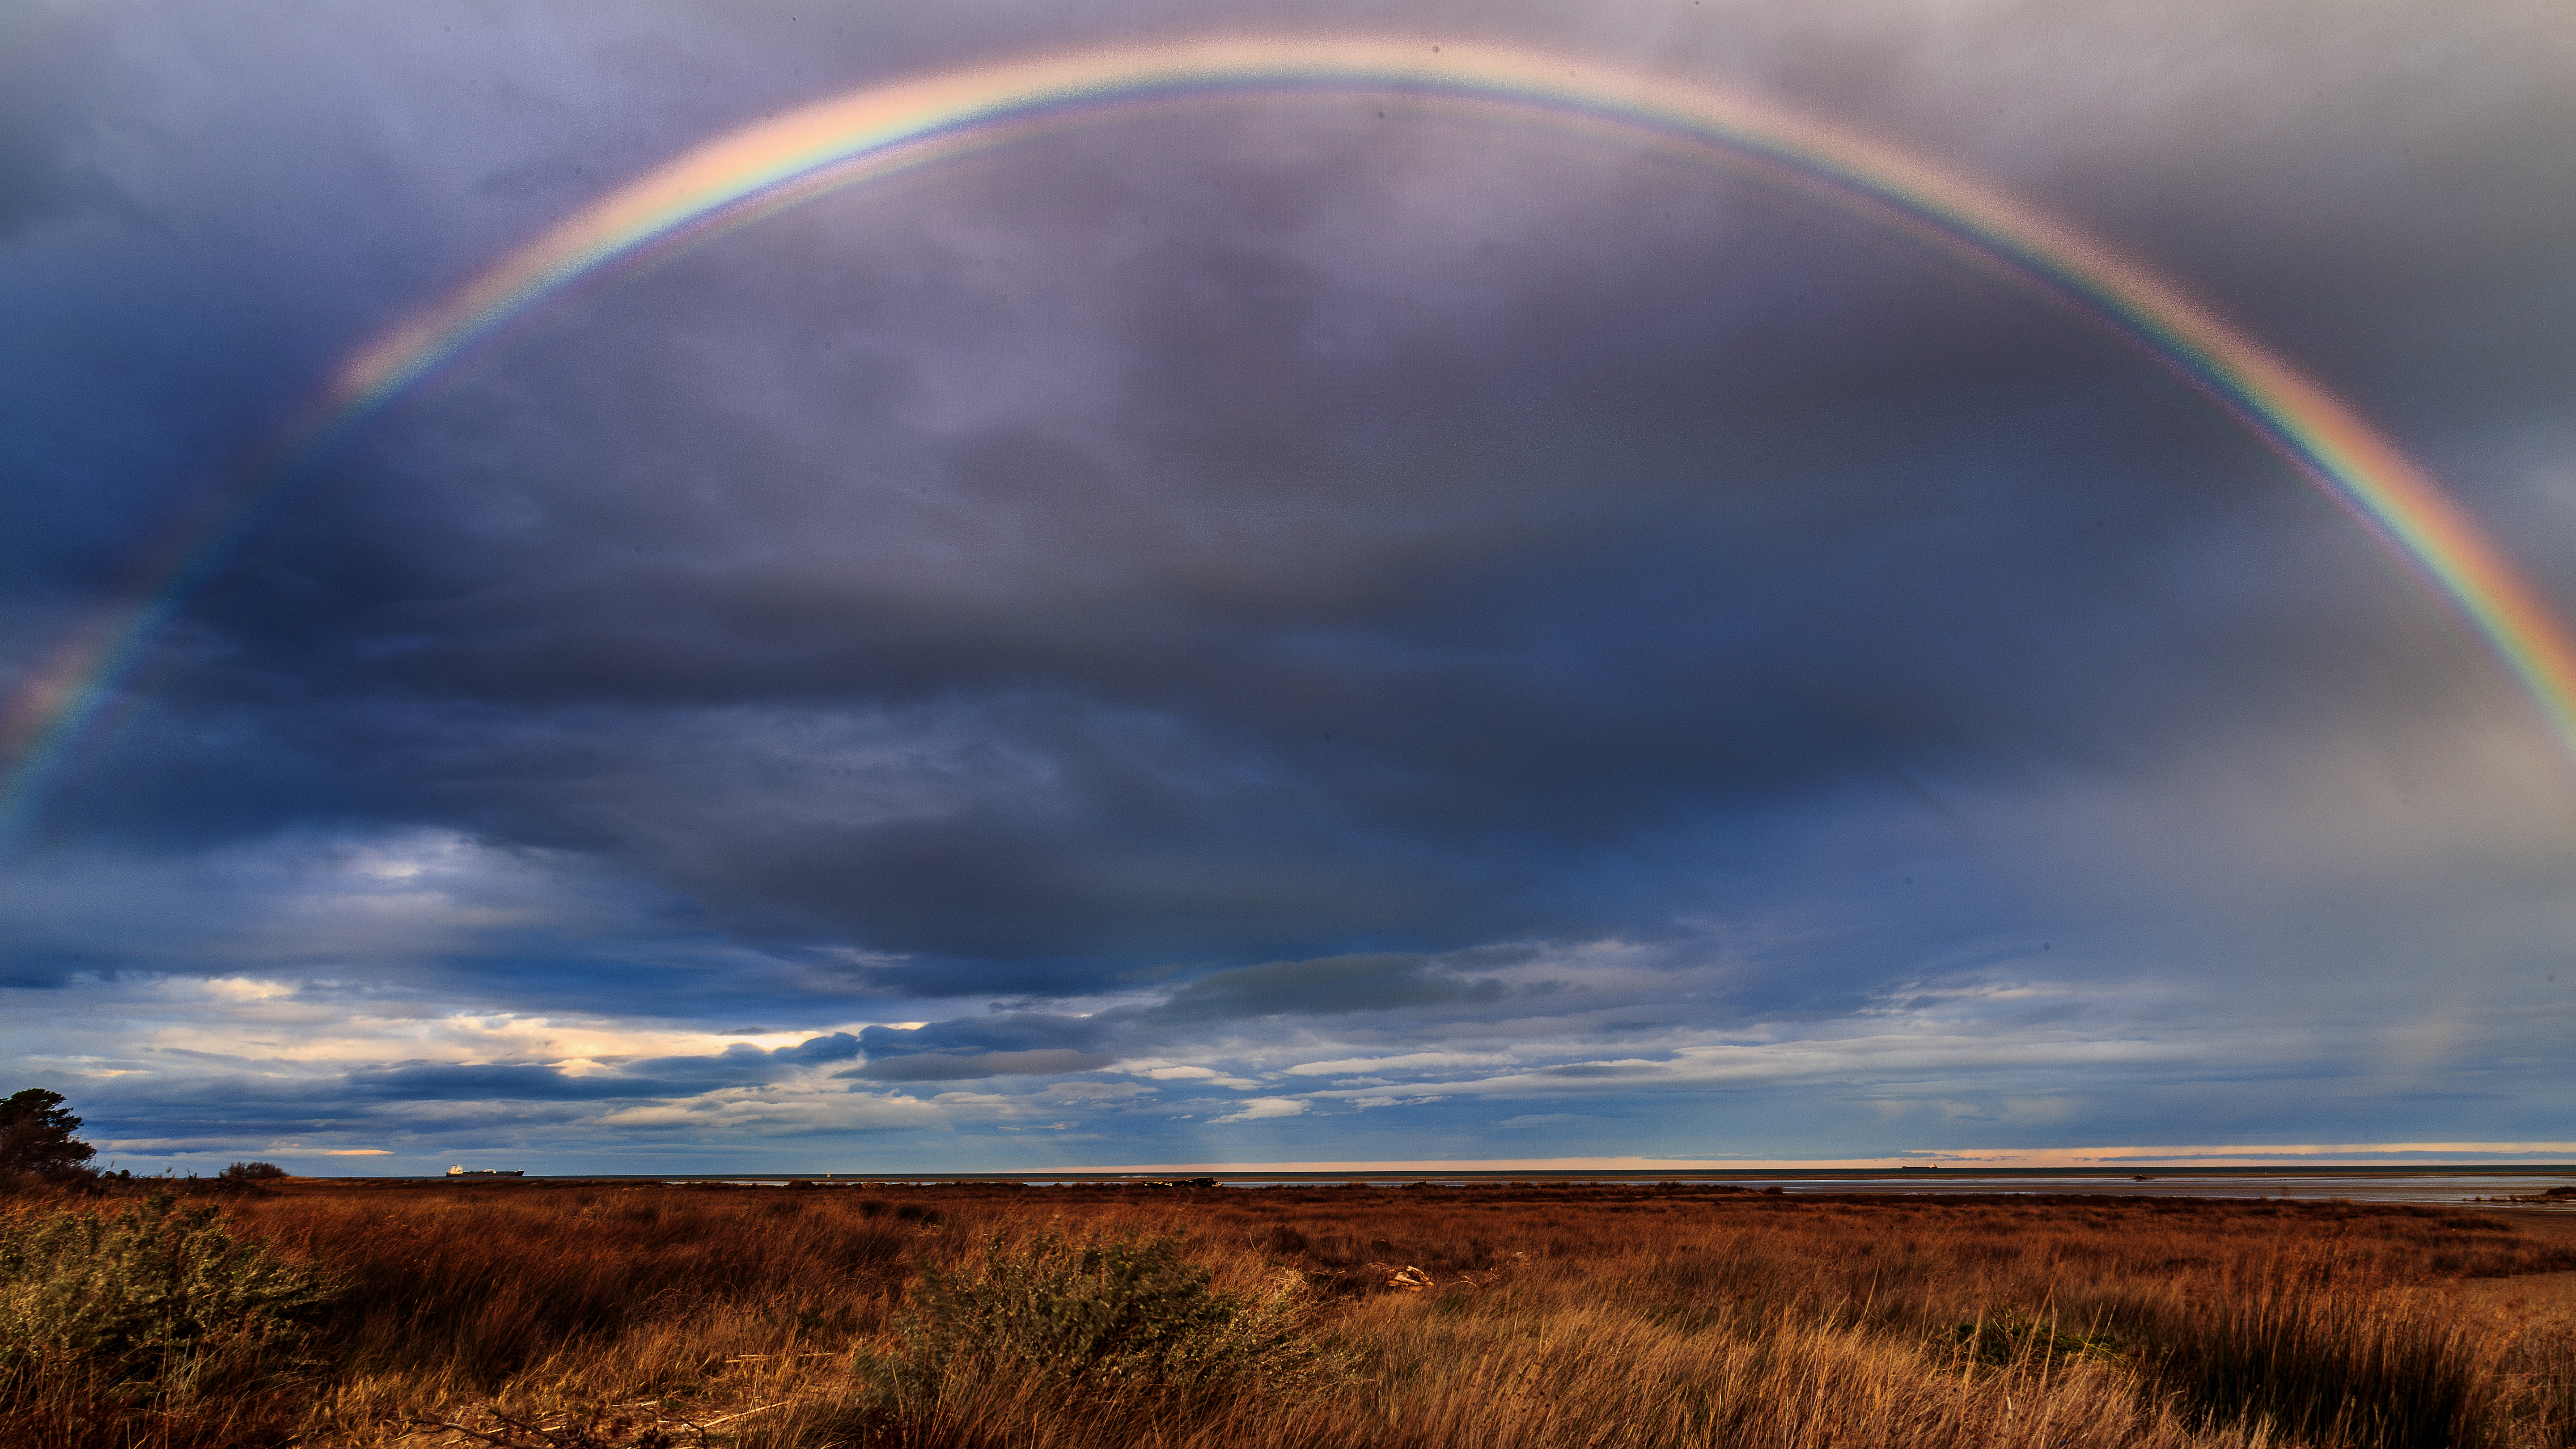
nature, grass, horizon, cloud, sky, sun, prairie, sunlight, wind, atmosphere, dusk, plain, rainbow, ciel, grassland, arc, portlanouvelle, arcenciel, meteorological phenomenon, atmosphere of earth